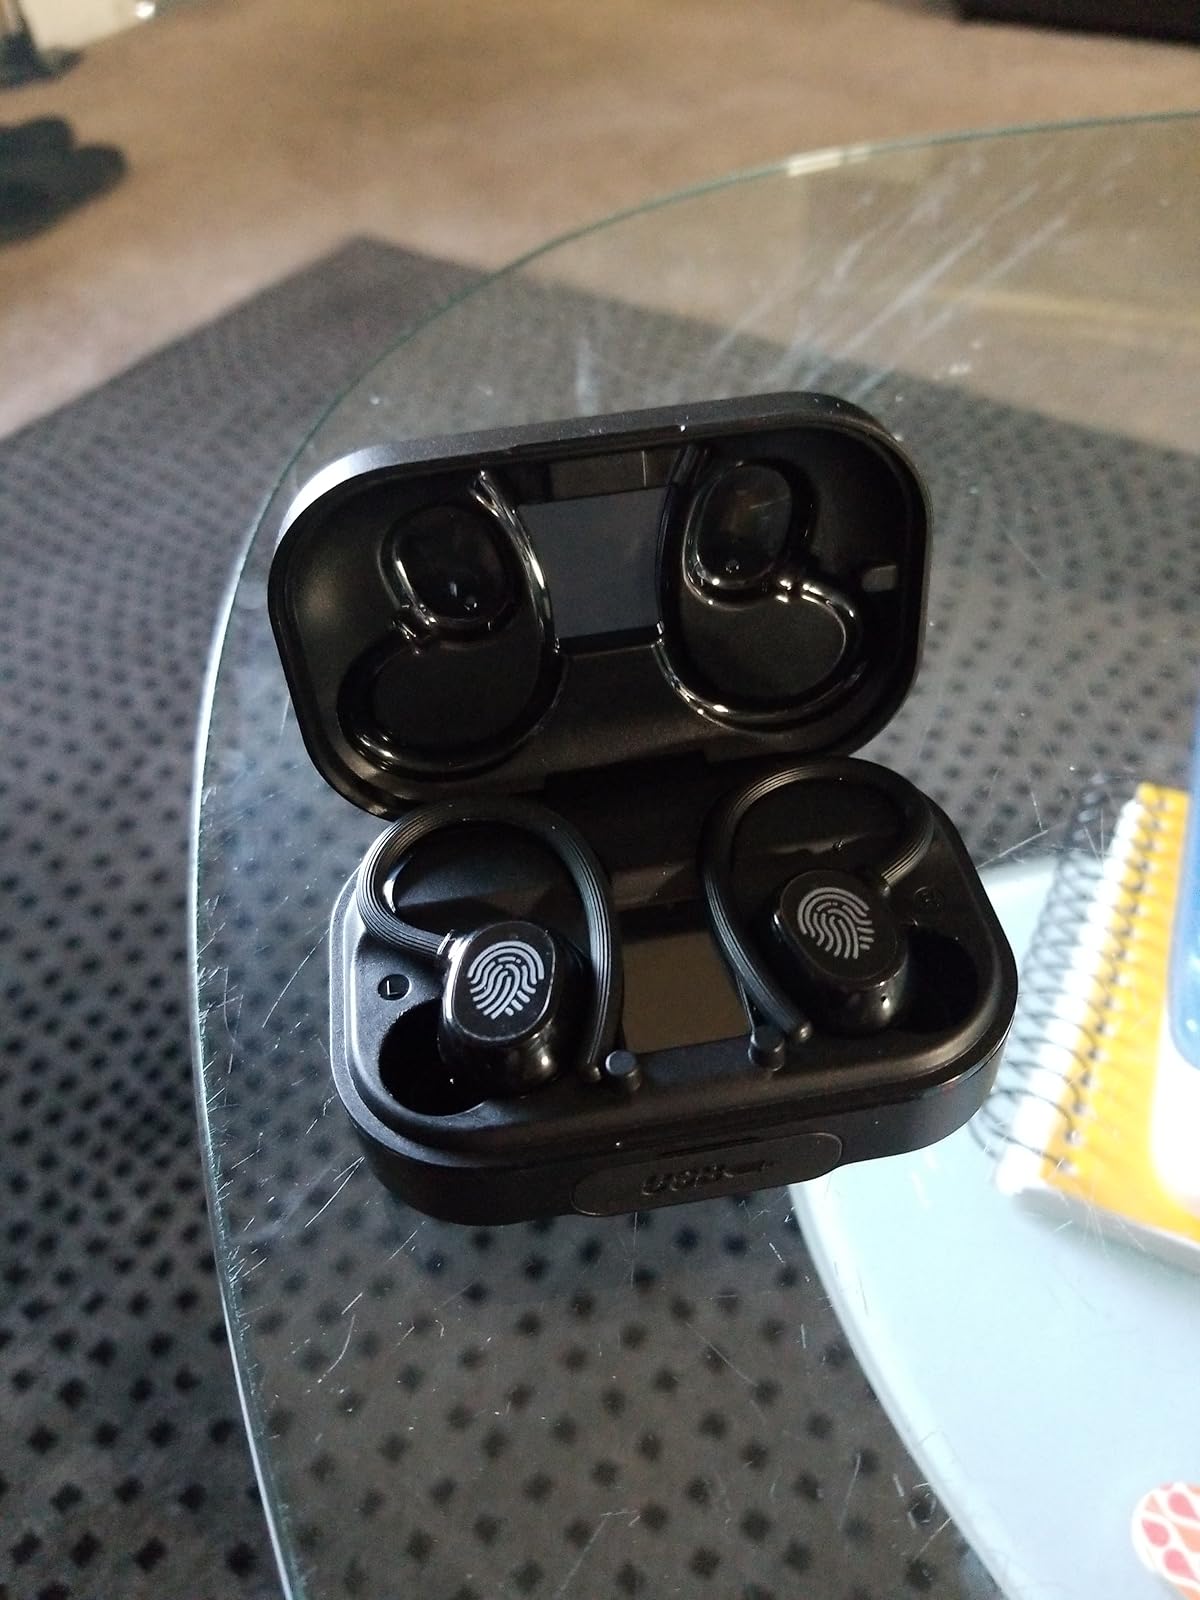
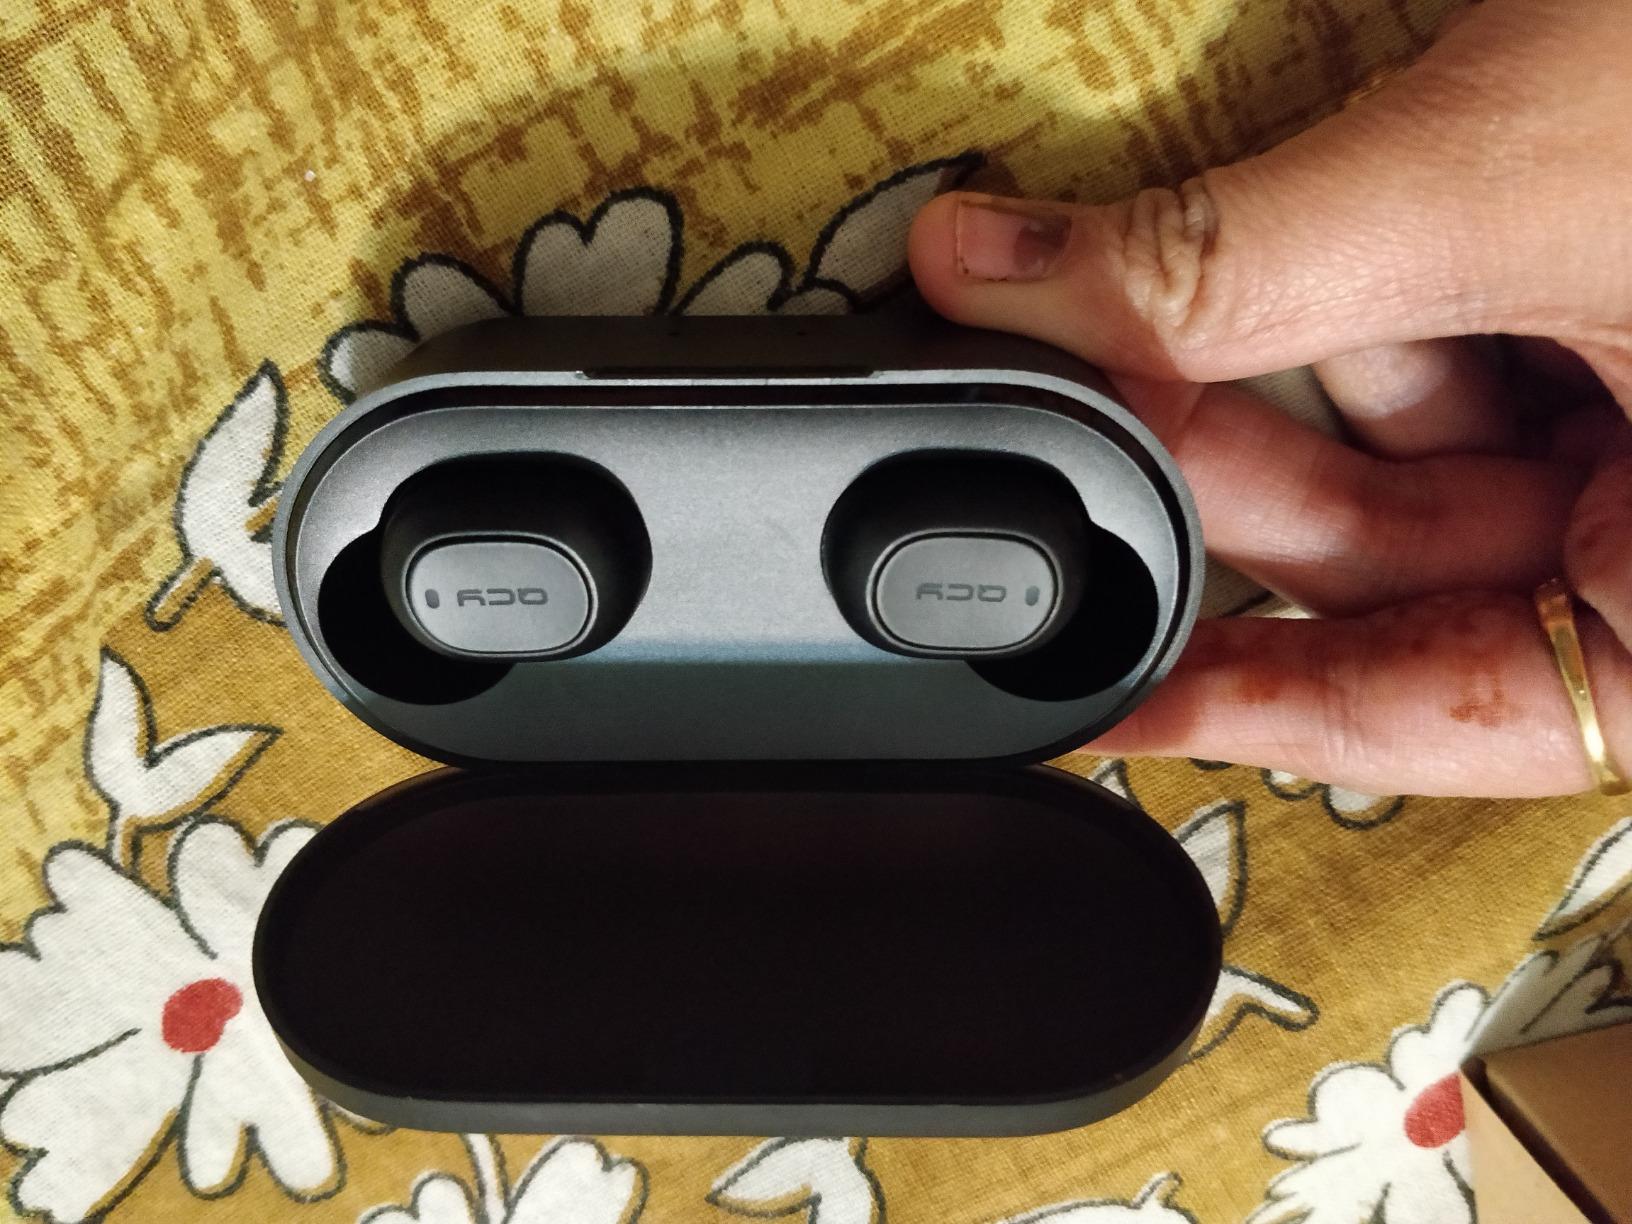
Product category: earbuds
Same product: no